The Front of Steel

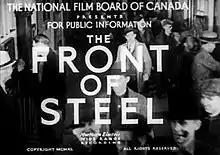
Opening title

The Front of Steel ("Le front d'acier") is an 11-minute 1940 Canadian documentary film, made by the National Film Board of Canada (NFB) as part of the wartime "Canada Carries On" series. The film, directed by John McDougall and produced by Stuart Legg, is an account of the value of steel in war production in Canada during the Second World War.